Said Naum

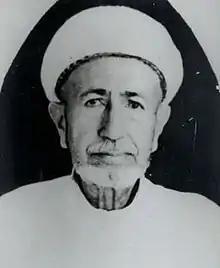
Grandson of Said Naum, Habib Abubakar bin Ali Shahab, who was the cofounder and first principal of Jamiat Kheir

After moving to Batavia, he later married another woman (it was common in the era for men to have multiple wives) named Nur binti Muhammad Audhah, who gave him a daughter named Muznah who then married to Ali bin Abubakar bin Umar Shahab, a Wulayti Hadhrami from Dammun near Tarim. From Muznah's marriage with Ali, Said had some grandchildren, namely Abubakar, Muhammad, and sidah. His grandson Abubakar later became the first principal of Jamiat Kheir school.